J. Howard Pyle

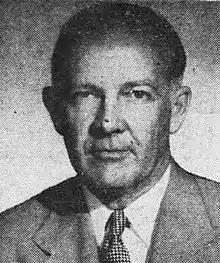
Pyle in a 1954 campaign advertisement

John Howard Pyle (March 25, 1906 – November 29, 1987) was an American broadcaster and politician who served as the ninth governor of the U.S. state of Arizona from 1951 to 1955. An opponent of polygamy, he authorized a raid on a Fundamentalist Church of Jesus Christ of Latter Day Saints compound. As a member of the Republican Party, Pyle also served as an official in the administration of President Dwight D. Eisenhower.